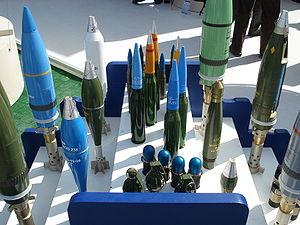
L'industrie de la défense nationale turque est l'ensemble des activités humaines tournées vers la production militaire pour l'État Turque.